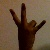
The image shows a hand gesture representing the number 7 in Indian Sign Language.